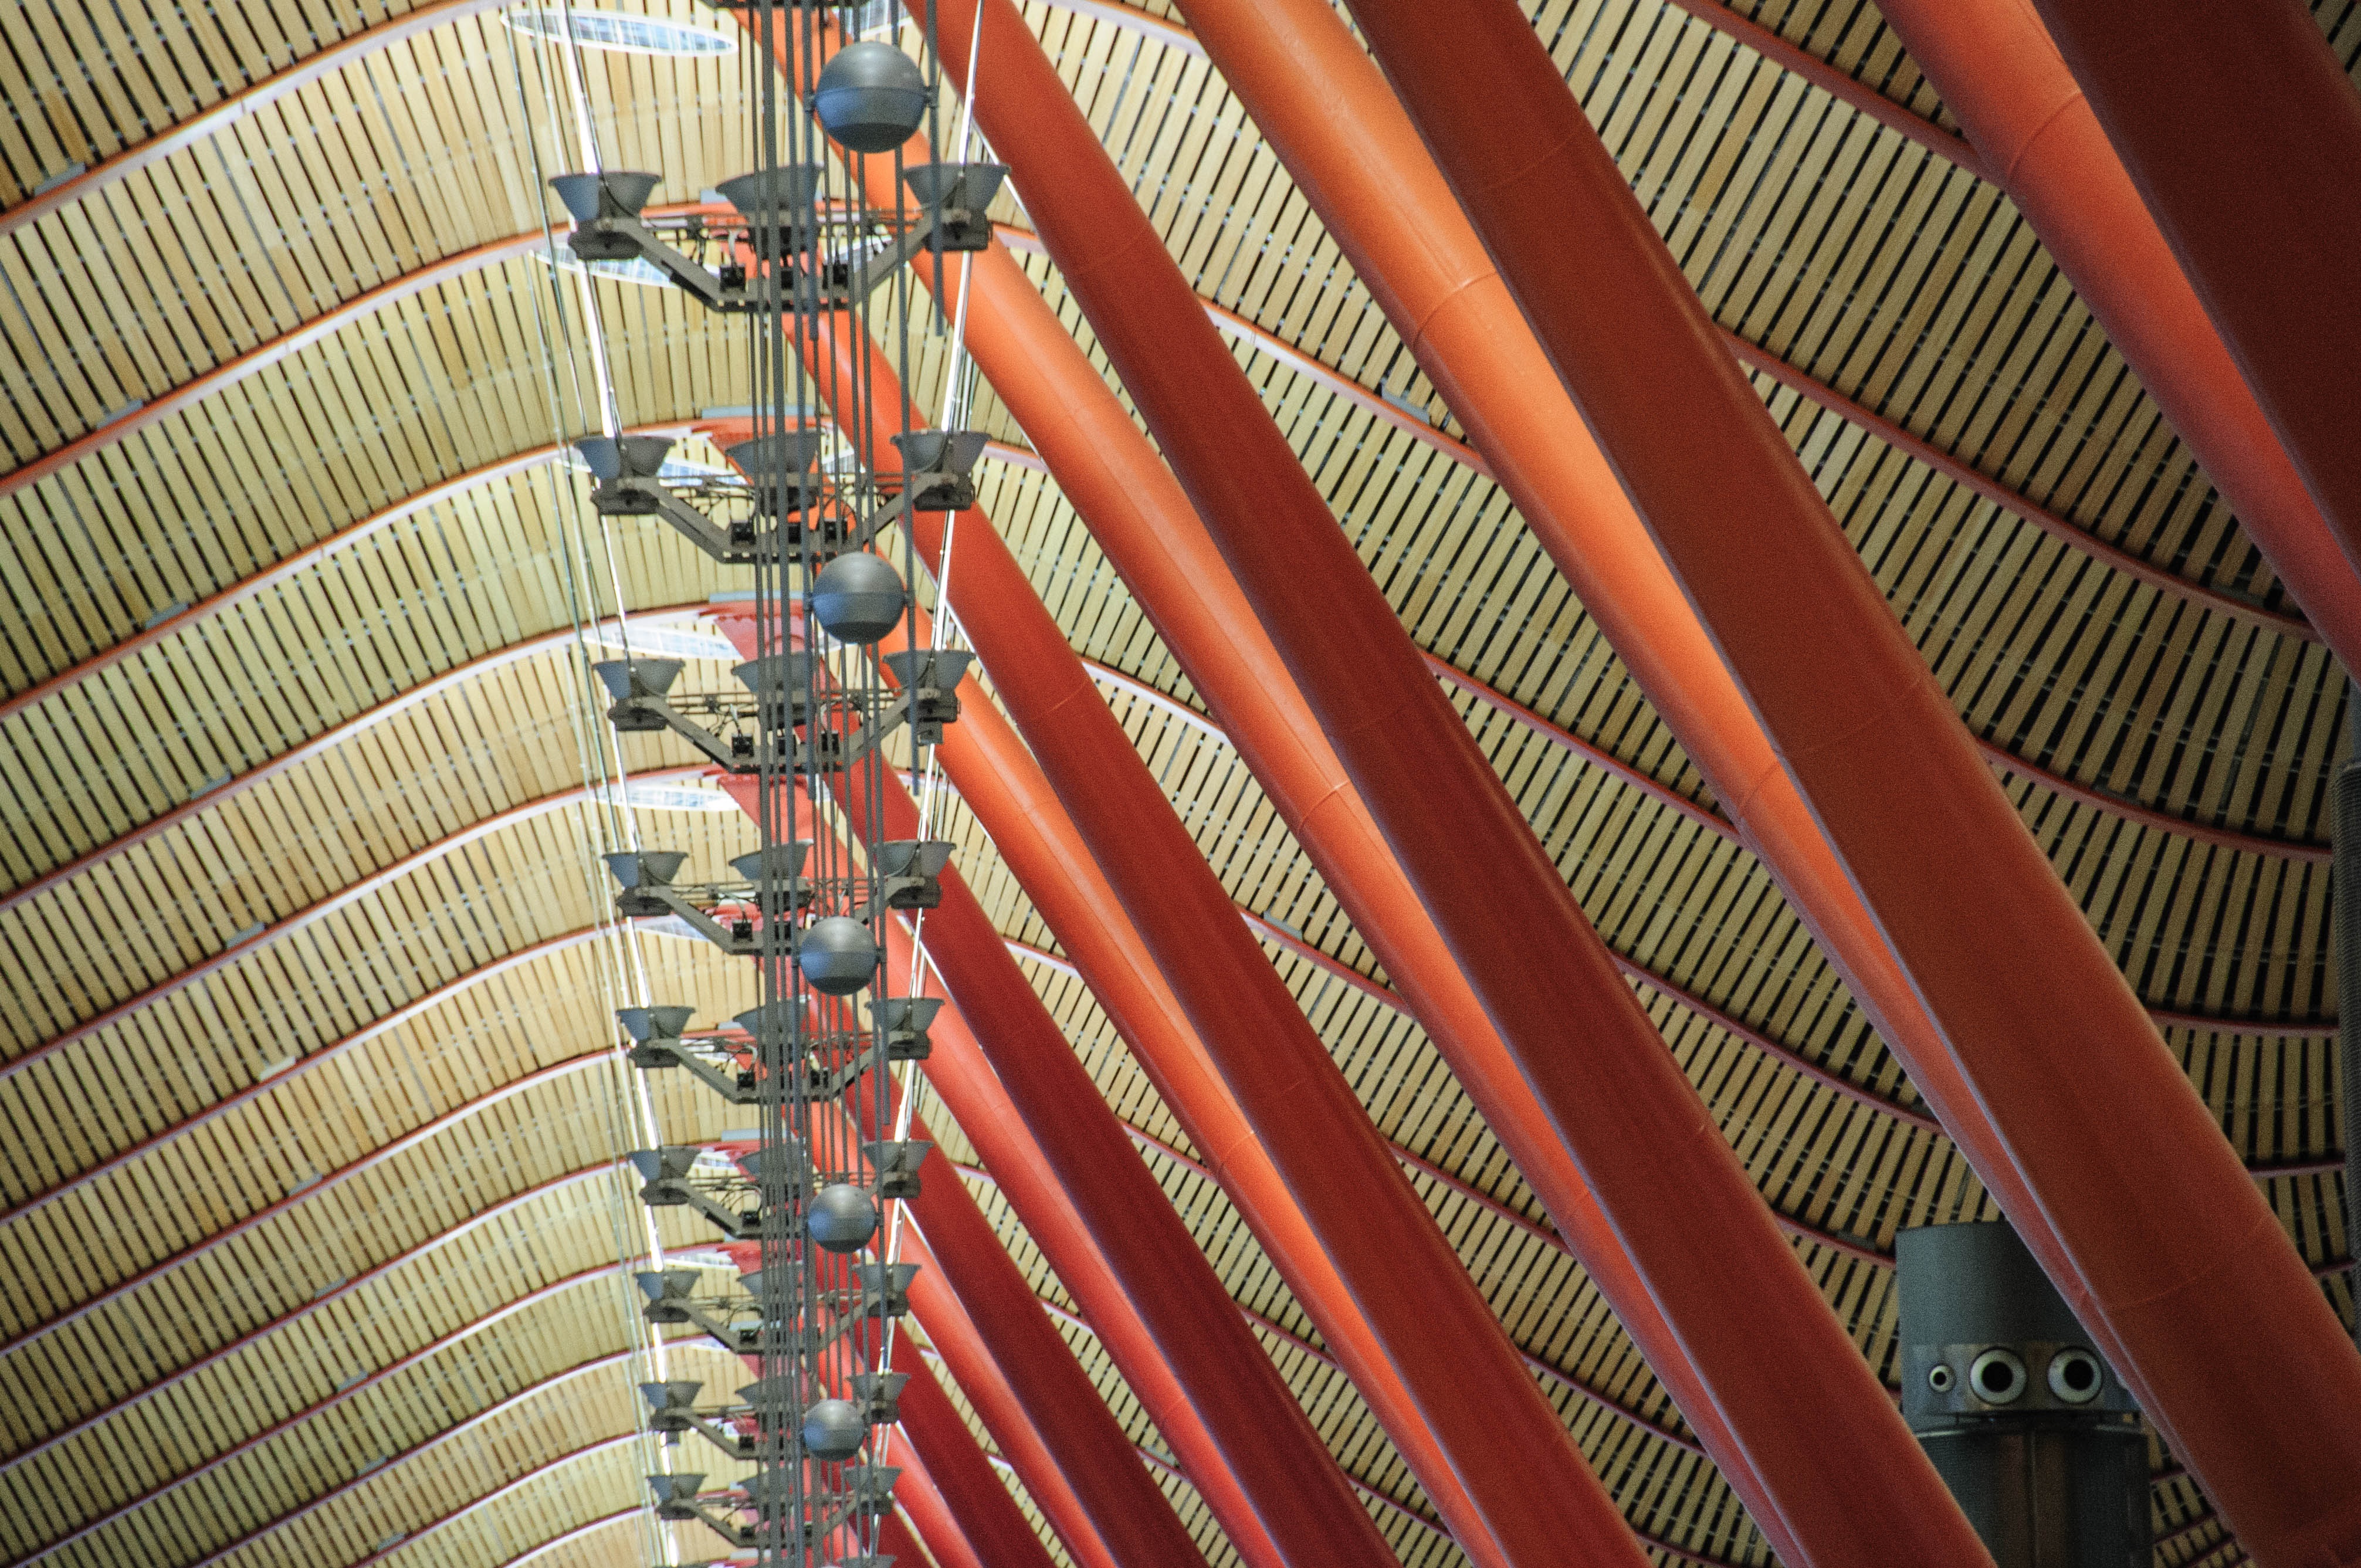
architecture, roof, building, construction, red, hall, color, blanket, musical instrument, interior design, ceiling construction, string instrument, window covering, plucked string instruments